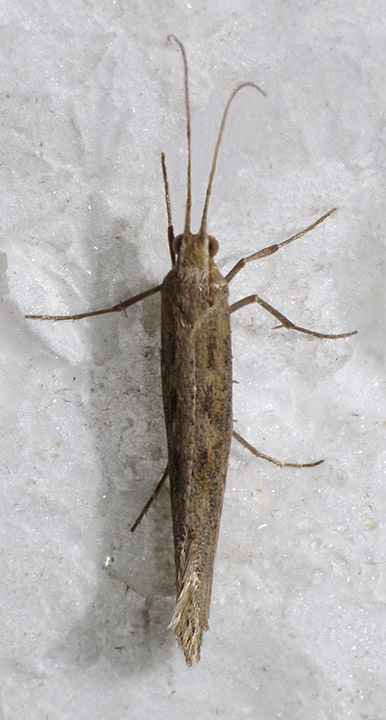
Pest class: diamondback_moth